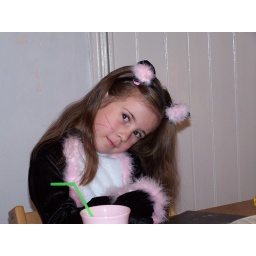
Lucy in her cat girl costume